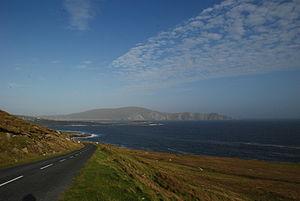
Vue des pentes du Croaghaun sur la côte sud de l'ile d'Achill.
L'île d'Achill dans le comté de Mayo est la plus grande île d’Irlande. Elle est située au large de la côte ouest. Sa population est de 2 700 habitants. Achill est rattachée à la terre par le pont Michael Davitt, entre les villages d’Achill Sound et de Polranny. C’est un pont tournant qui permet le passage de petits bateaux. Le pont a été construit en 1886 et remplacé par la structure actuelle après la Seconde Guerre mondiale.